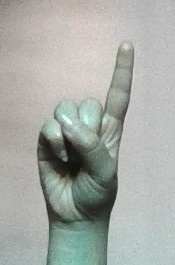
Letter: bb